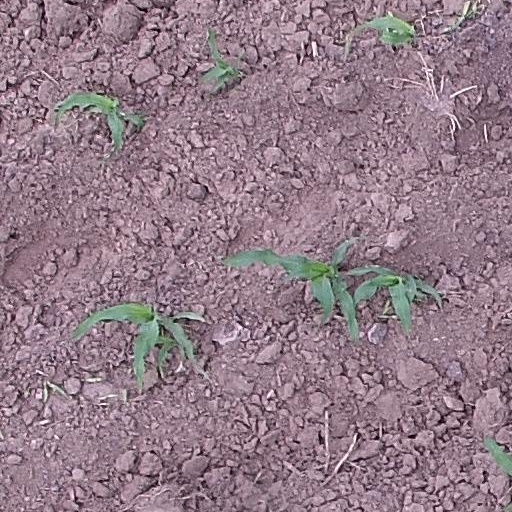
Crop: maize; corn